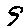
Label: 9